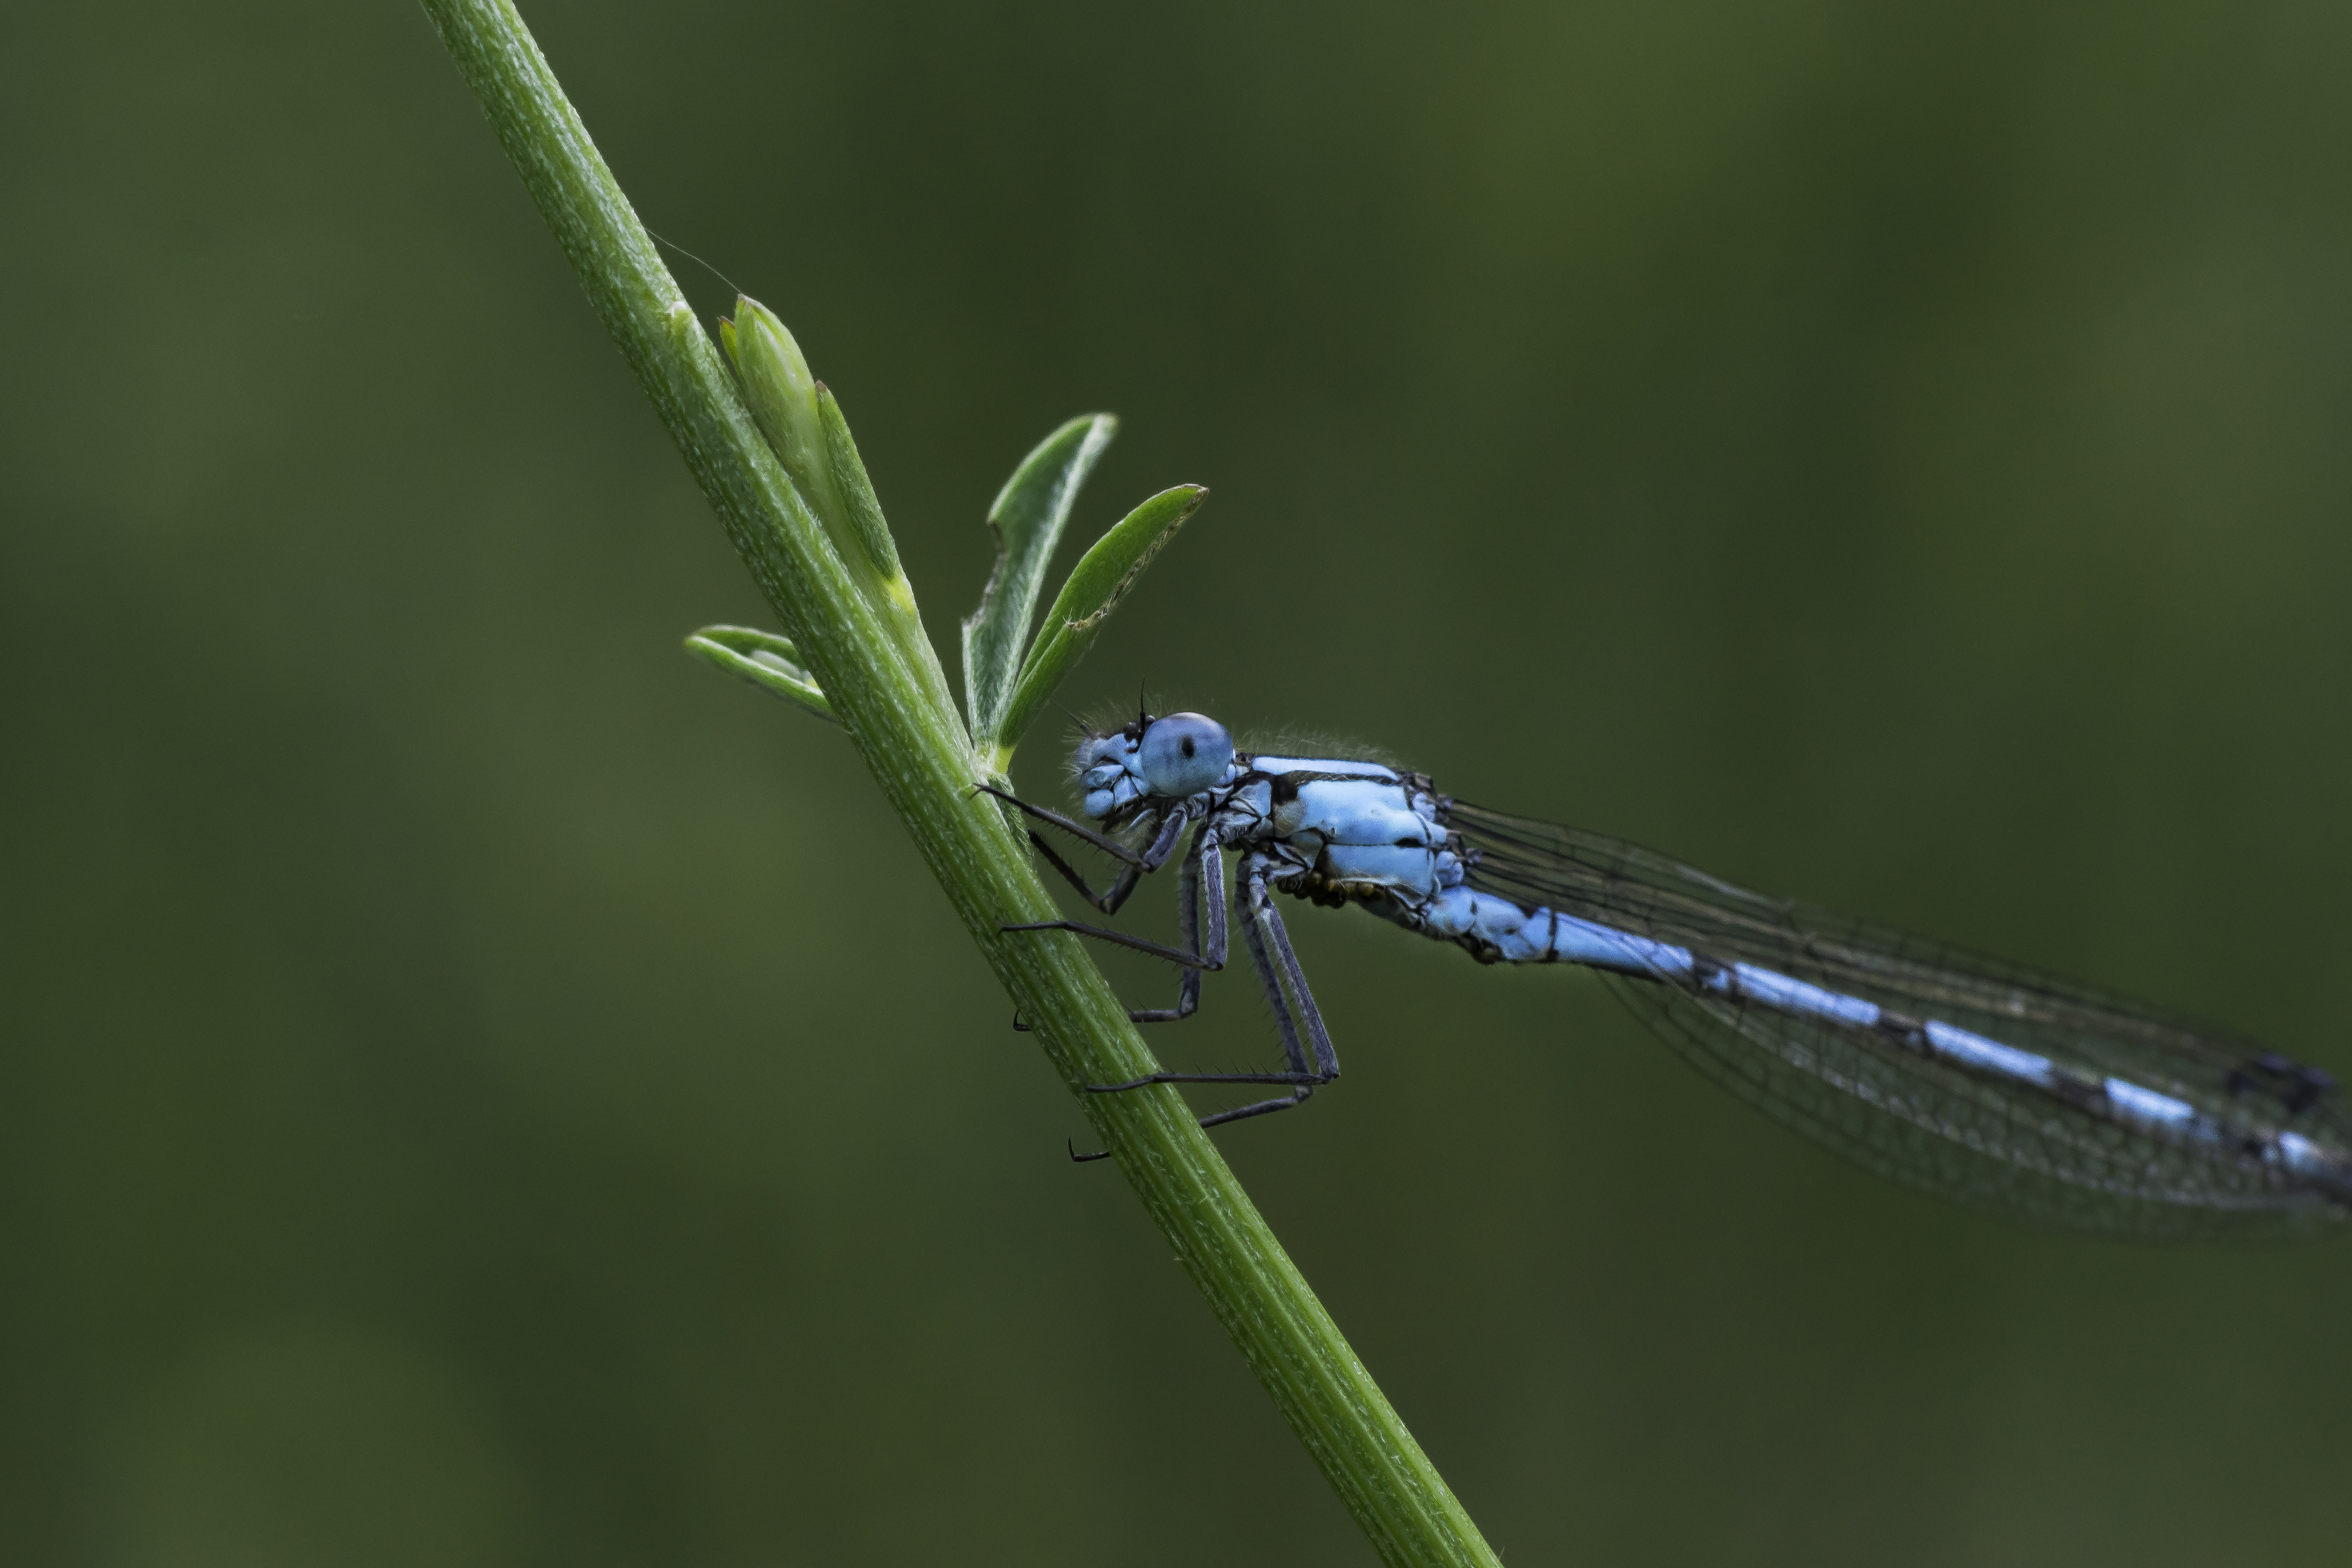
nature, grass, photography, photo, green, insect, macro, fauna, invertebrate, close up, 100mm, animals, dragonfly, naturaleza, a77, damselfly, g, ggl1, gaby1, xovesphoto, animales, sonya77, minolta100mm, gphoto, libelula, macro photography, arthropod, gabrielcoru a, plant stem, dragonflies and damseflies, lycaenid, net winged insects